Gull Lake, Saskatchewan

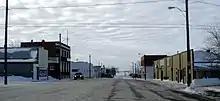
Main street in Gull Lake

The history of the Gull Lake community dates back to 1906, when a development company Conrad and Price acquired and surveyed the town site and subdivided it into blocks. Unlike most other towns located along the Canadian Pacific Railway main line, Gull Lake was not planned and established by the railroad. In fact, there was some animosity from the railroad towards this town that bucked their plan.